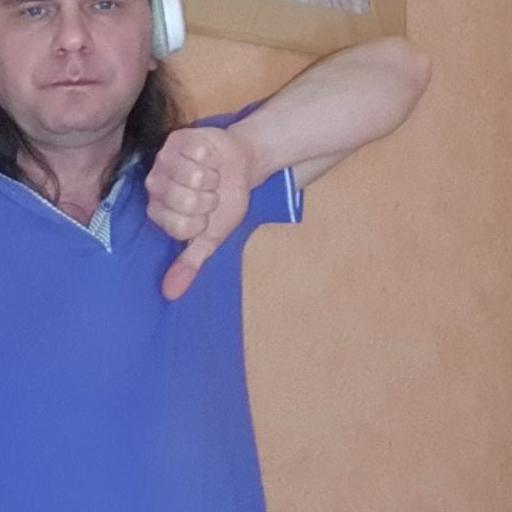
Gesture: dislike